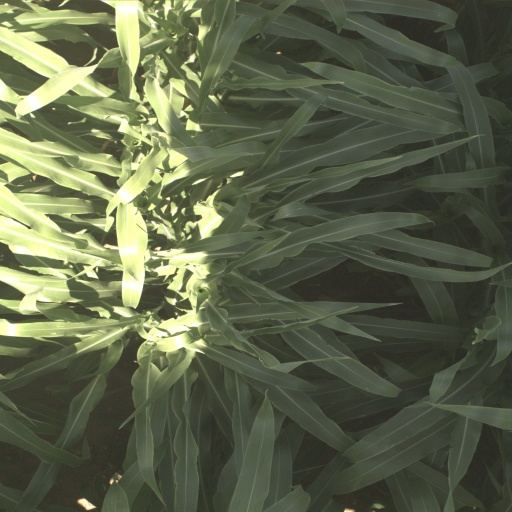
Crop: sorghum